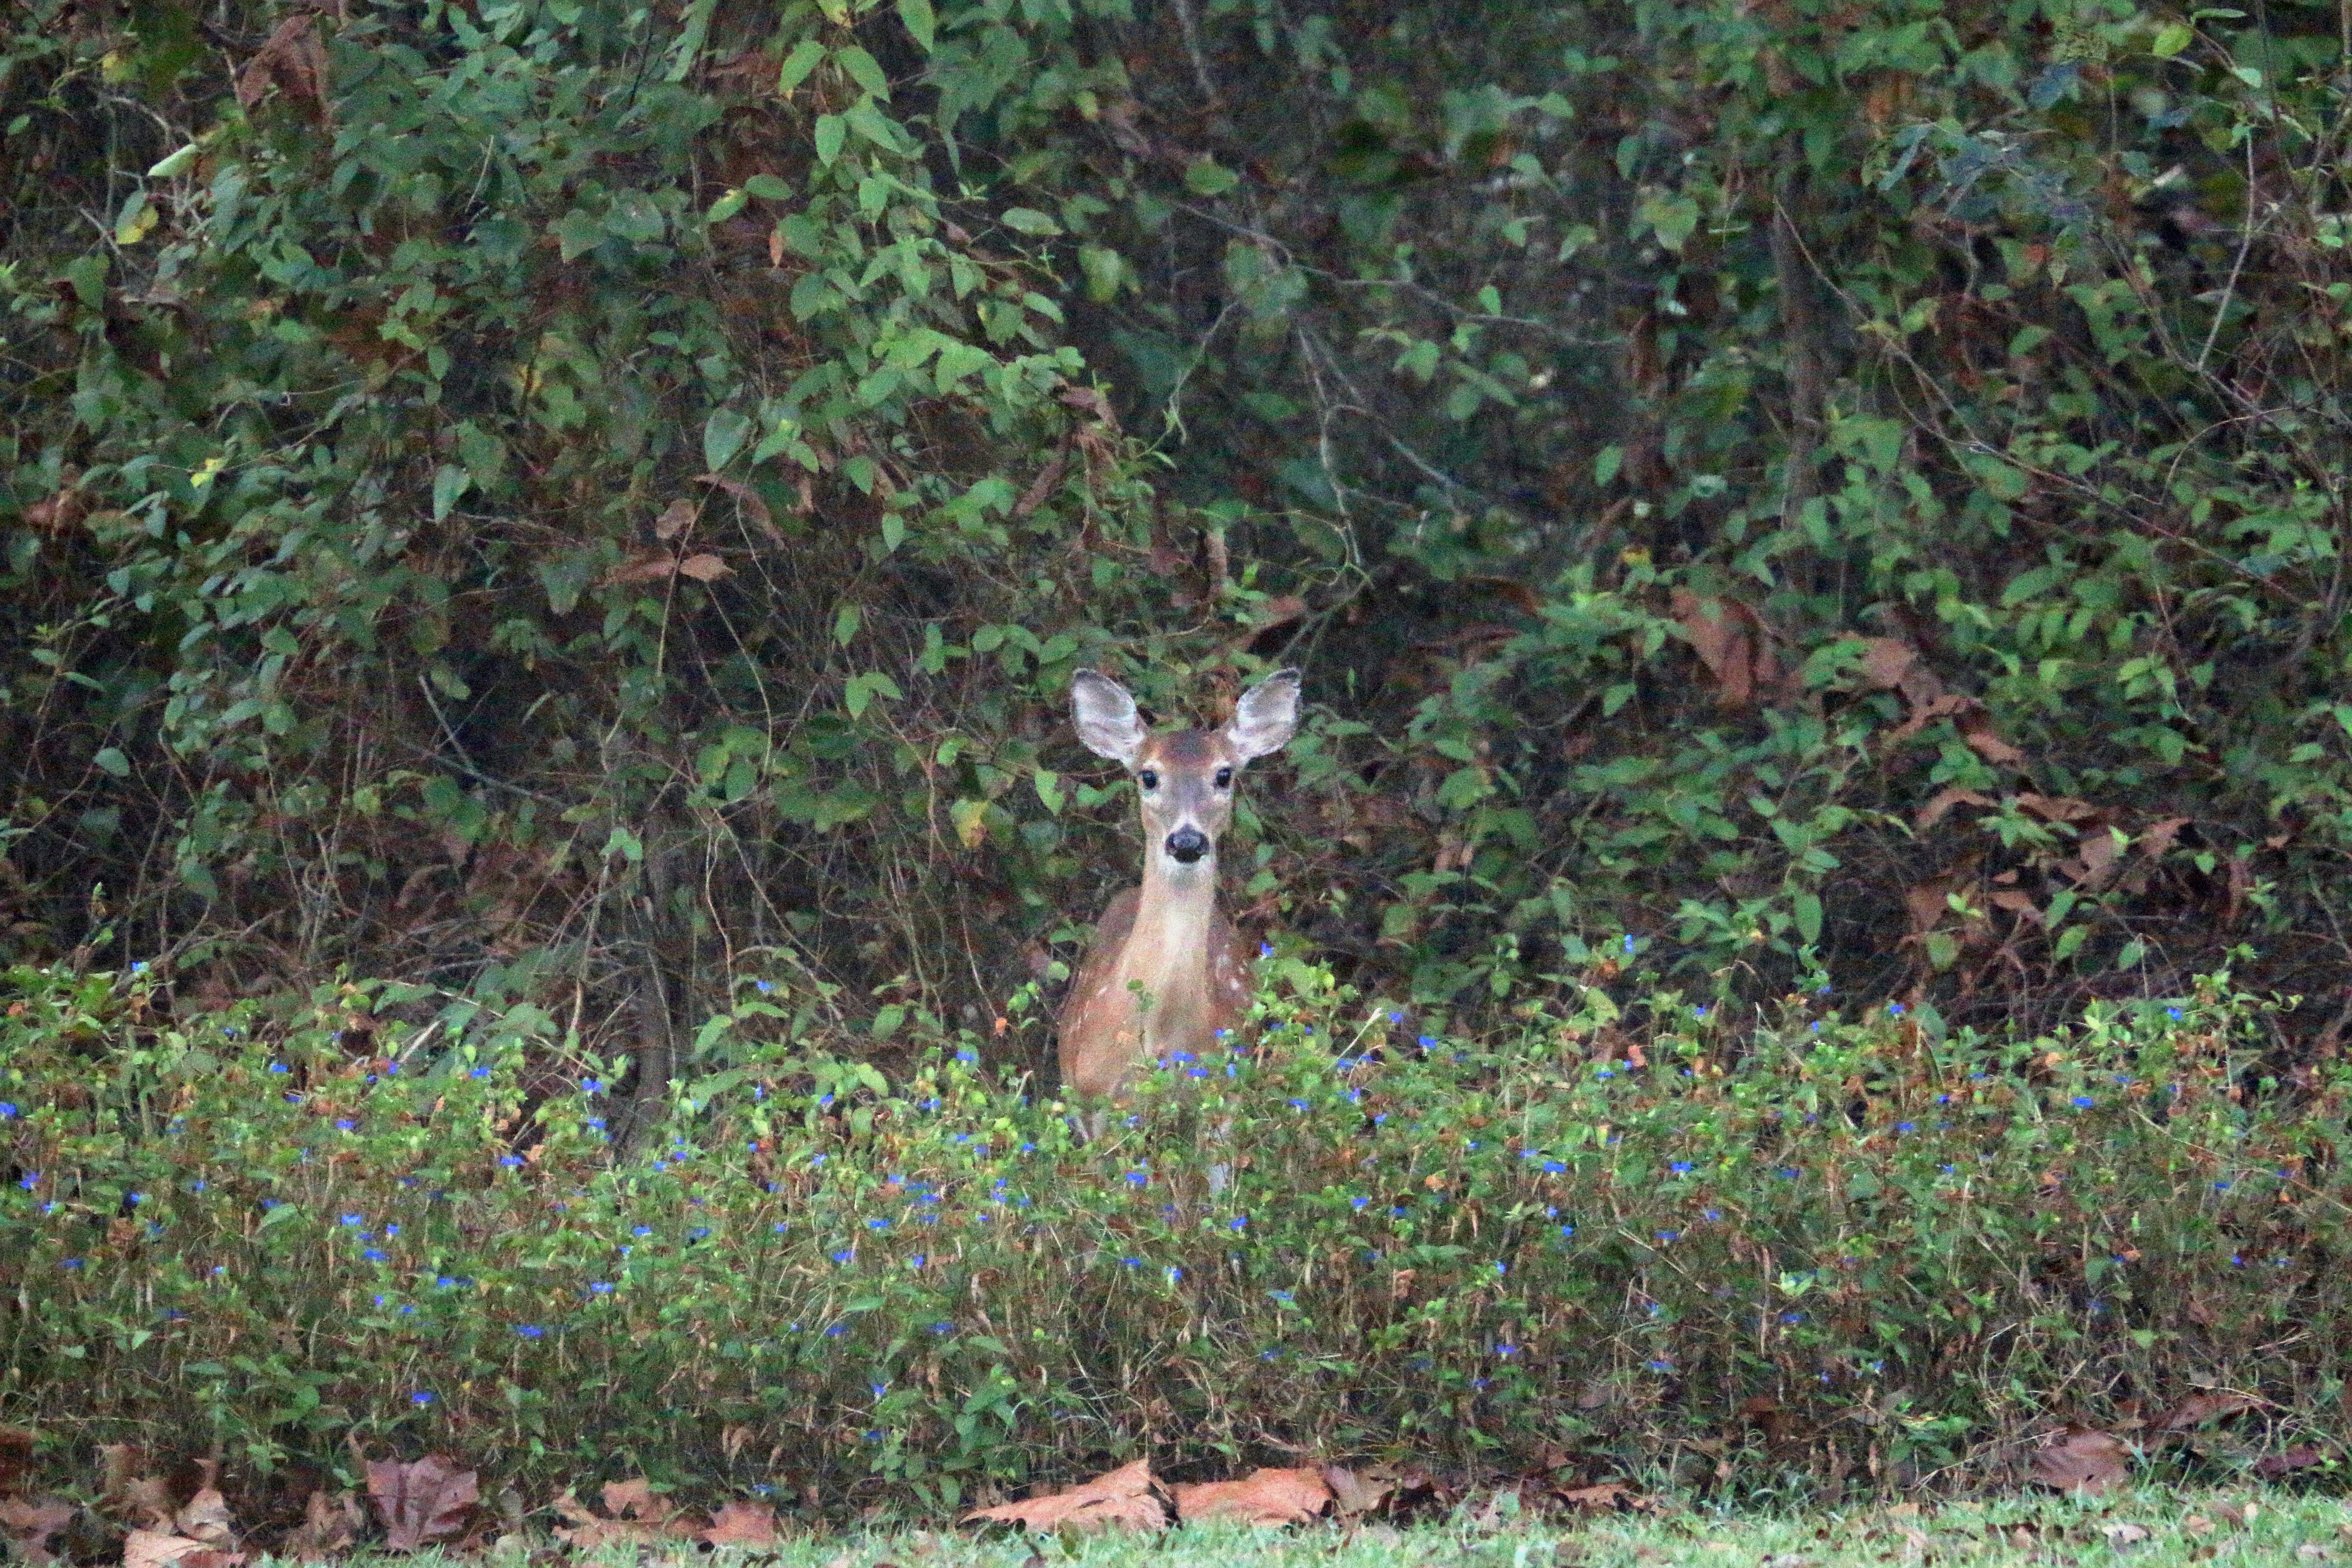
wildlife, deer, mammal, fauna, vertebrate, woodland, white tailed deer